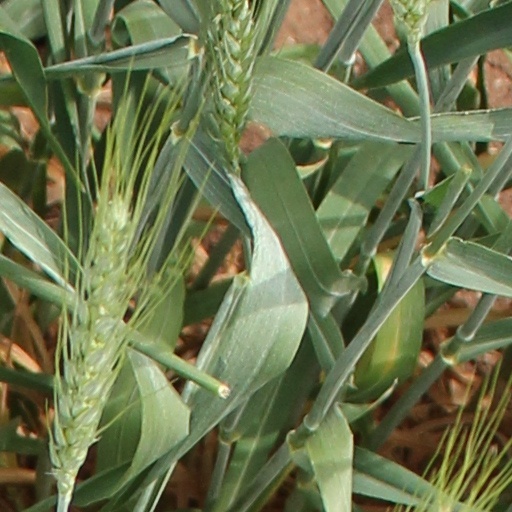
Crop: wheat